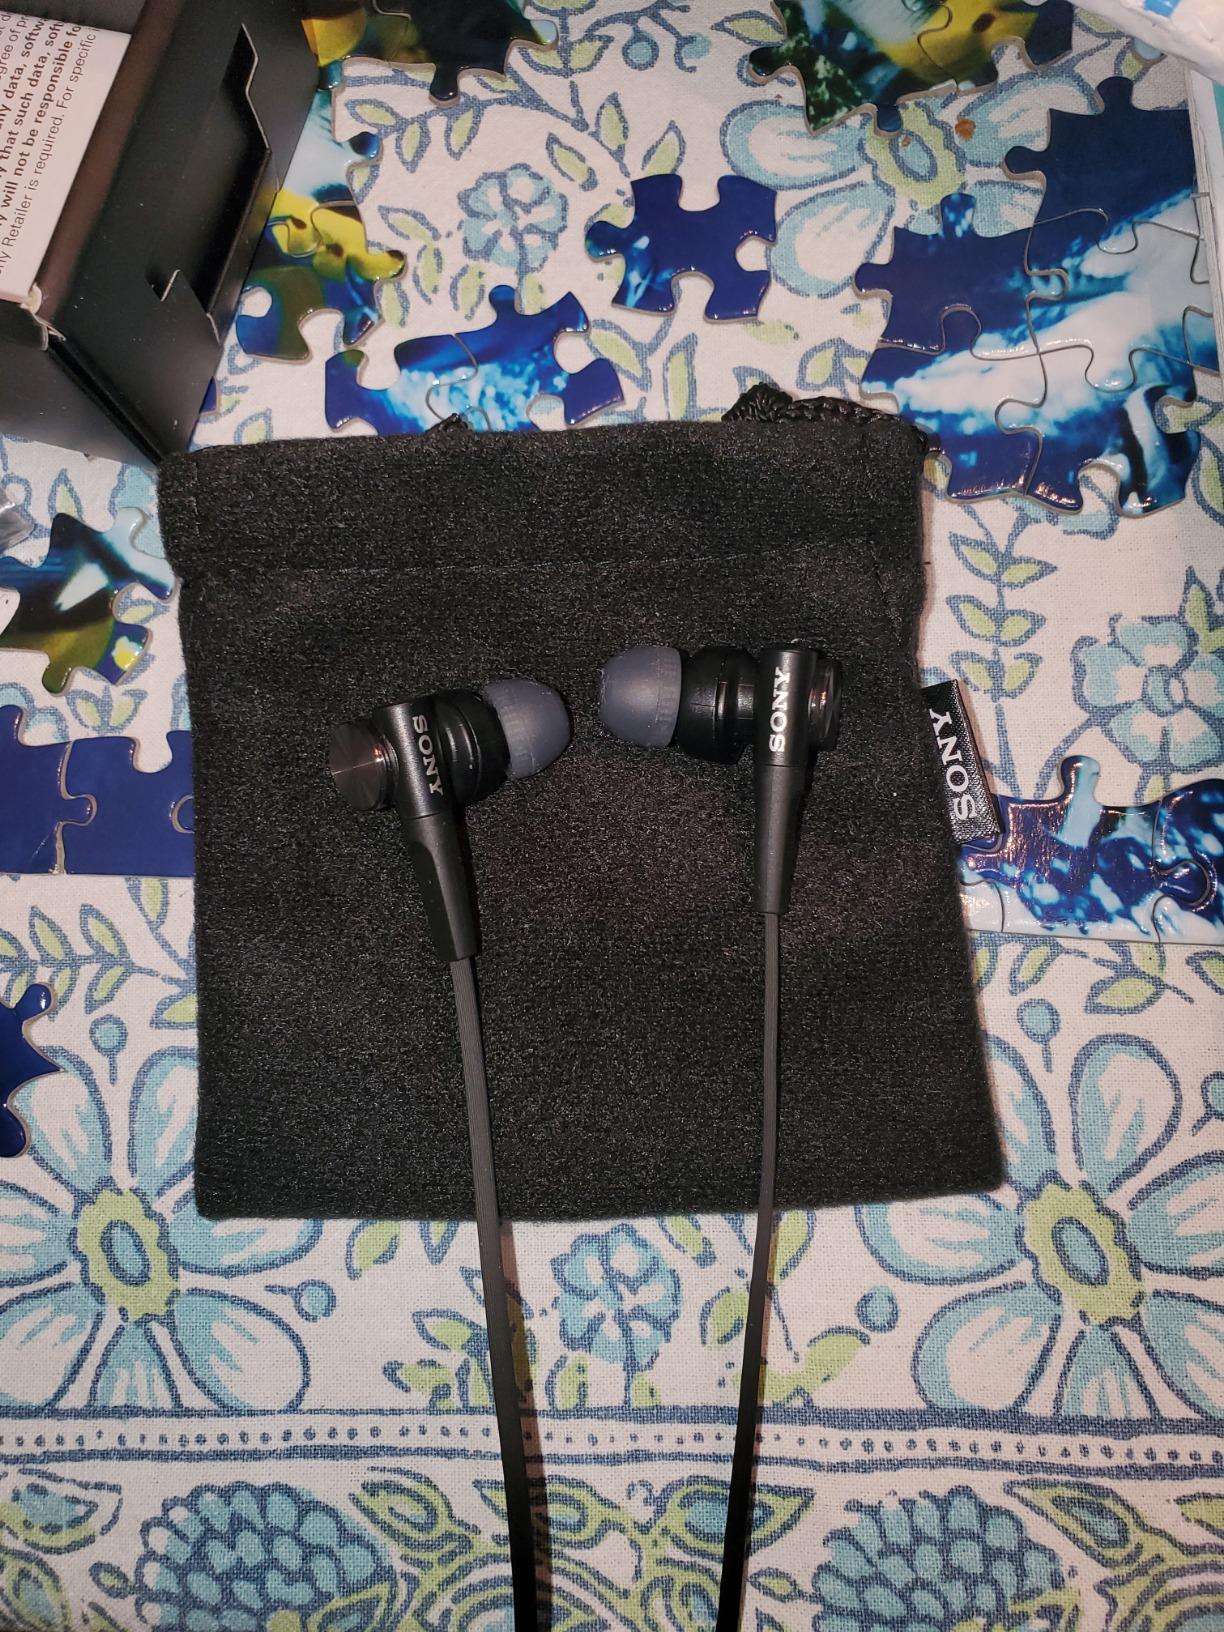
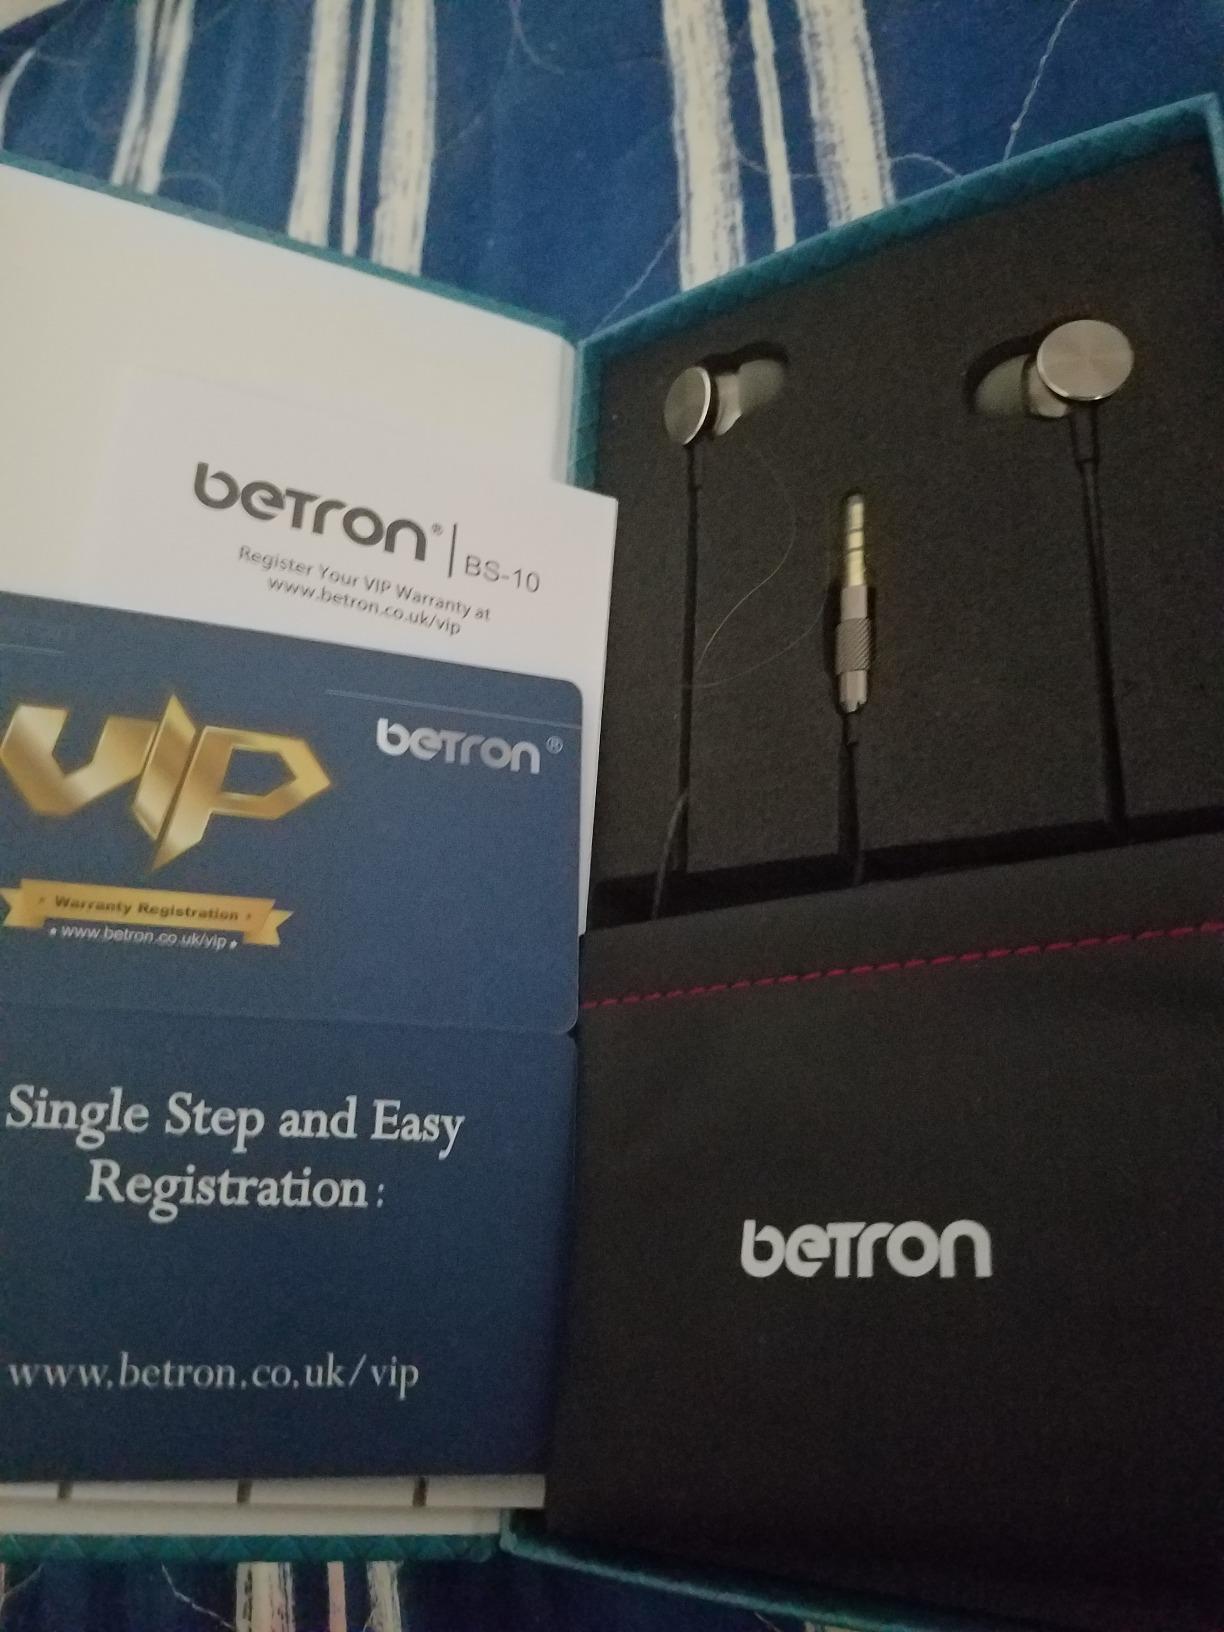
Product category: headphones
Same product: no